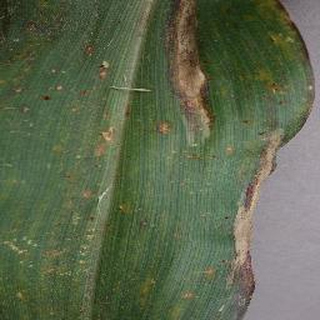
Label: corn_northern_leaf_blight